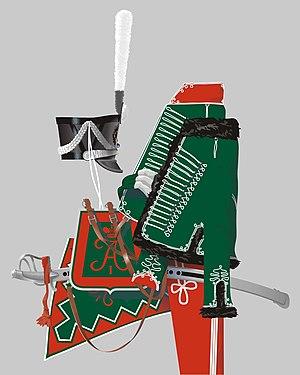
Dolman, pelisse, ceinture écharpe, culotte, shako (ici du modèle 1812), schabraque, sabretache et